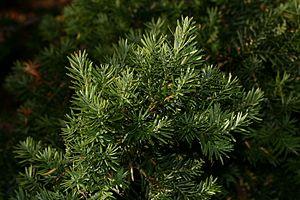
Prumnopitys andina, lleuque ou If chilien est un arbre à feuilles persistantes conifère arbre originaire du centre-sud au Chili et de quelques zones adjacentes à l'ouest de l'Argentine de 36 à 40 ° de latitude sud. Il vit sur des sols modérément humides, de préférence sur les pentes andines de 500 à 1 100 m d'altitude.